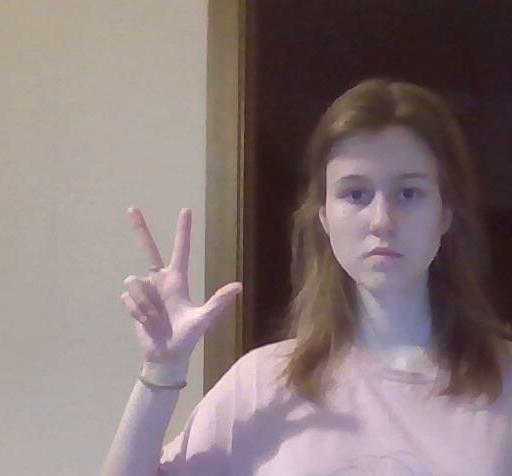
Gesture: three2